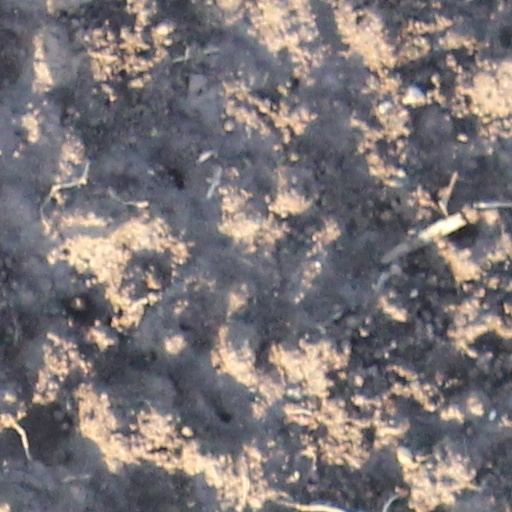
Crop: wheat